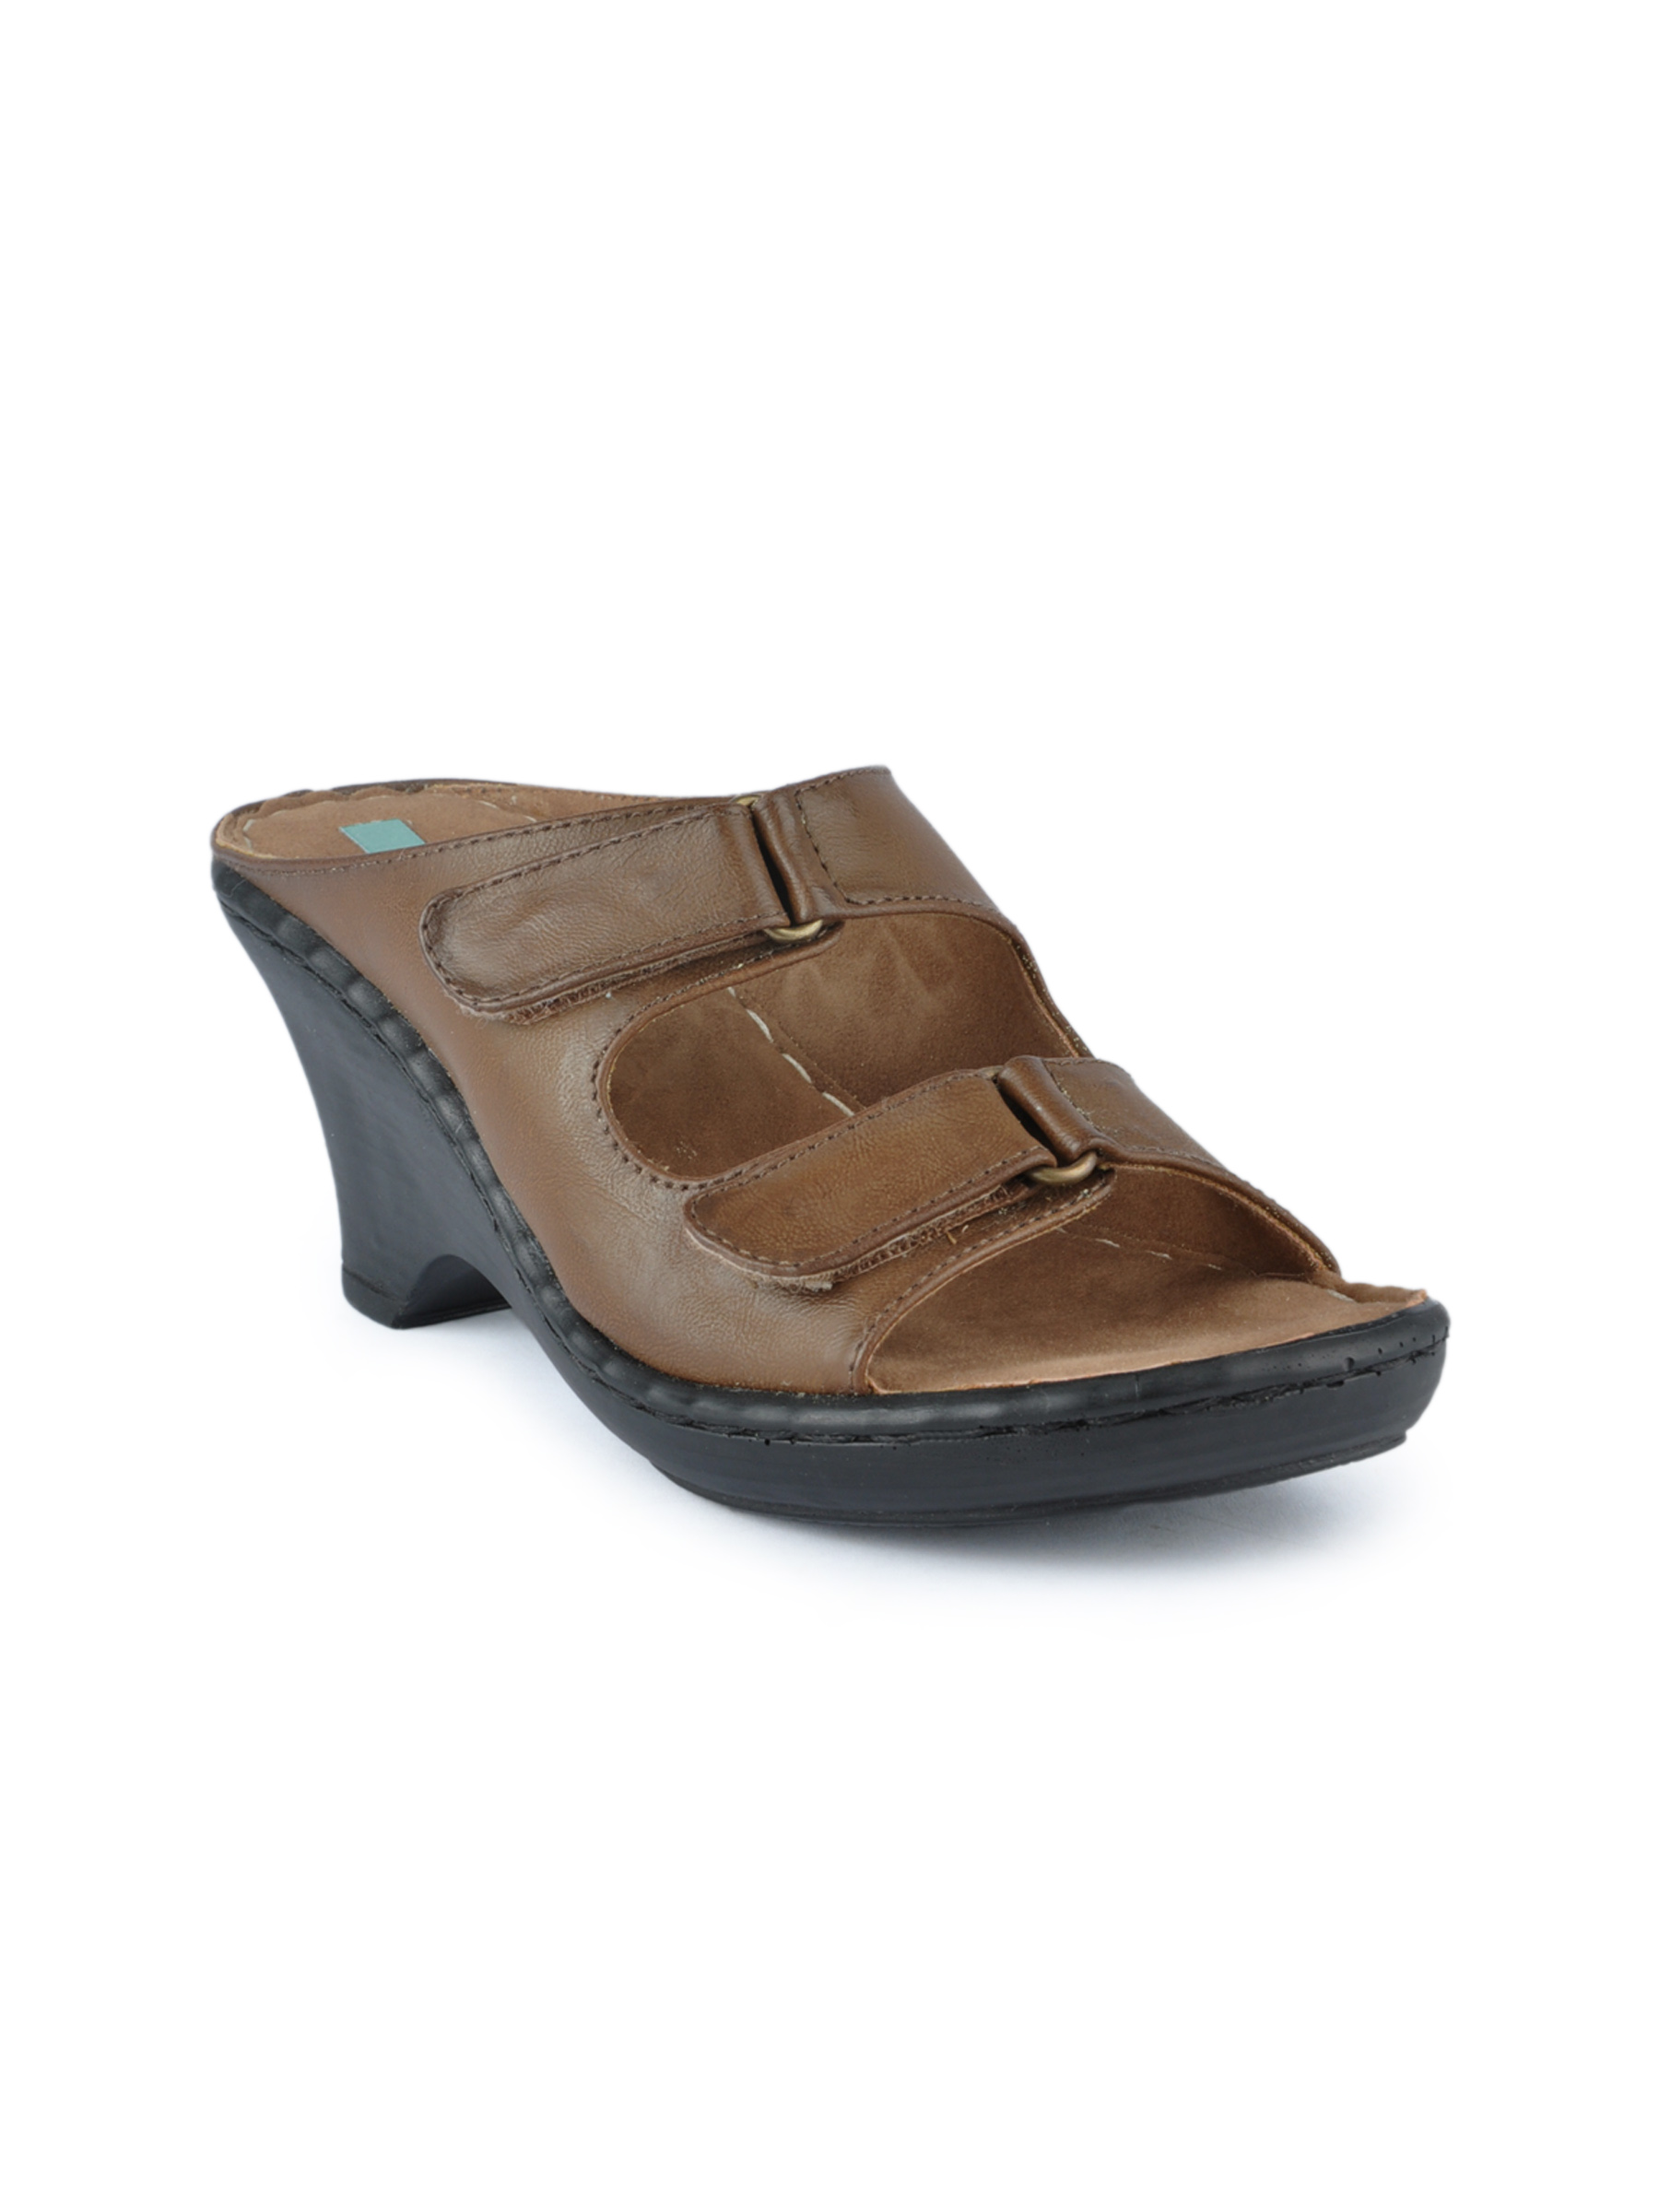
Catwalk Women Casual Brown Heels
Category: Footwear / Shoes / Heels
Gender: Women
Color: Brown
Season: Winter 2015
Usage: Casual